Portuguese people

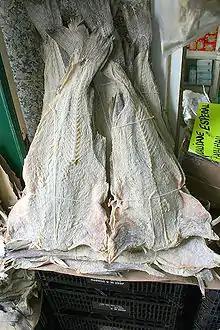
Bacalhau codfish is one of the epitomes of Portuguese cuisine

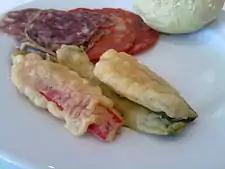
Peixinhos da horta, a typical dish from Lisbon from which Japanese tempura derives

Luso-Asian communities have had a presence in Southeast Asia since the 15th century. As a result of inter-ethnic marriage, Portuguese-based dialects have emerged in Malaysia and Singapore. Notable Kristangs include Kimberley Leggett, , Joan Margaret Marbeck, , , Melissa Tan, Andrea Fonseka, and . People of Portuguese descent from Singapore include Pilar Arlando, Mary Klass and Vernetta Lopez.